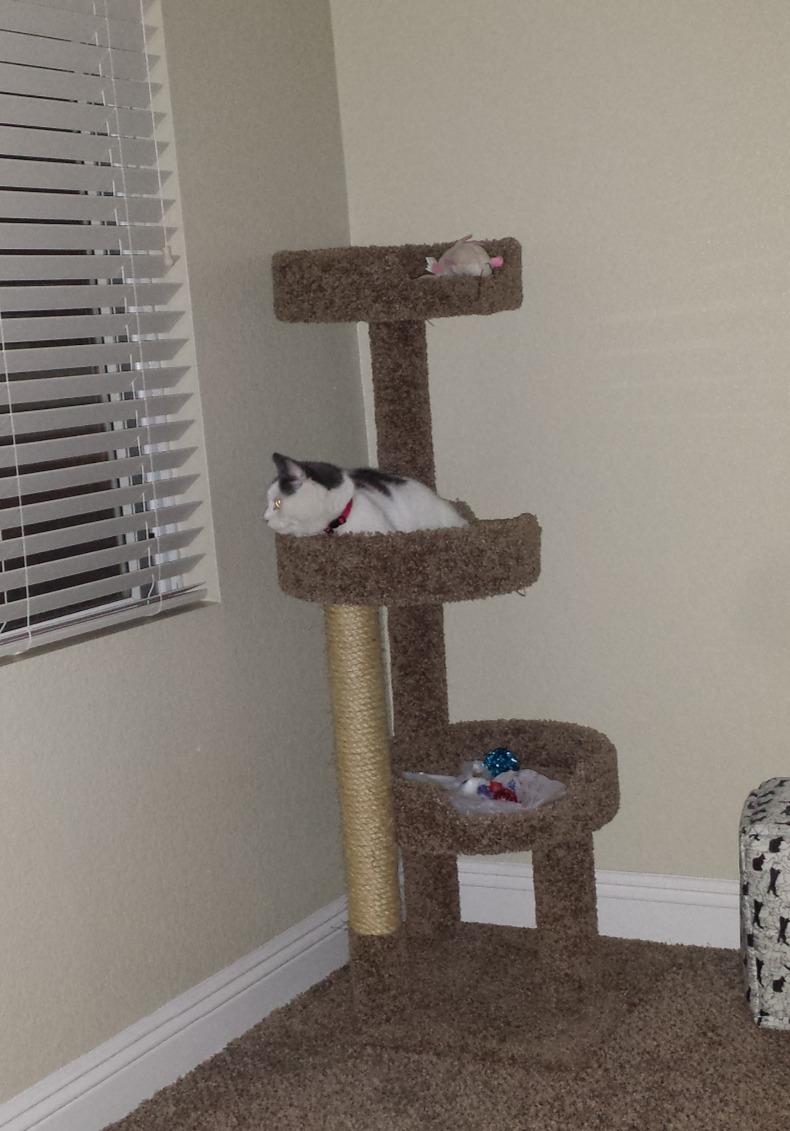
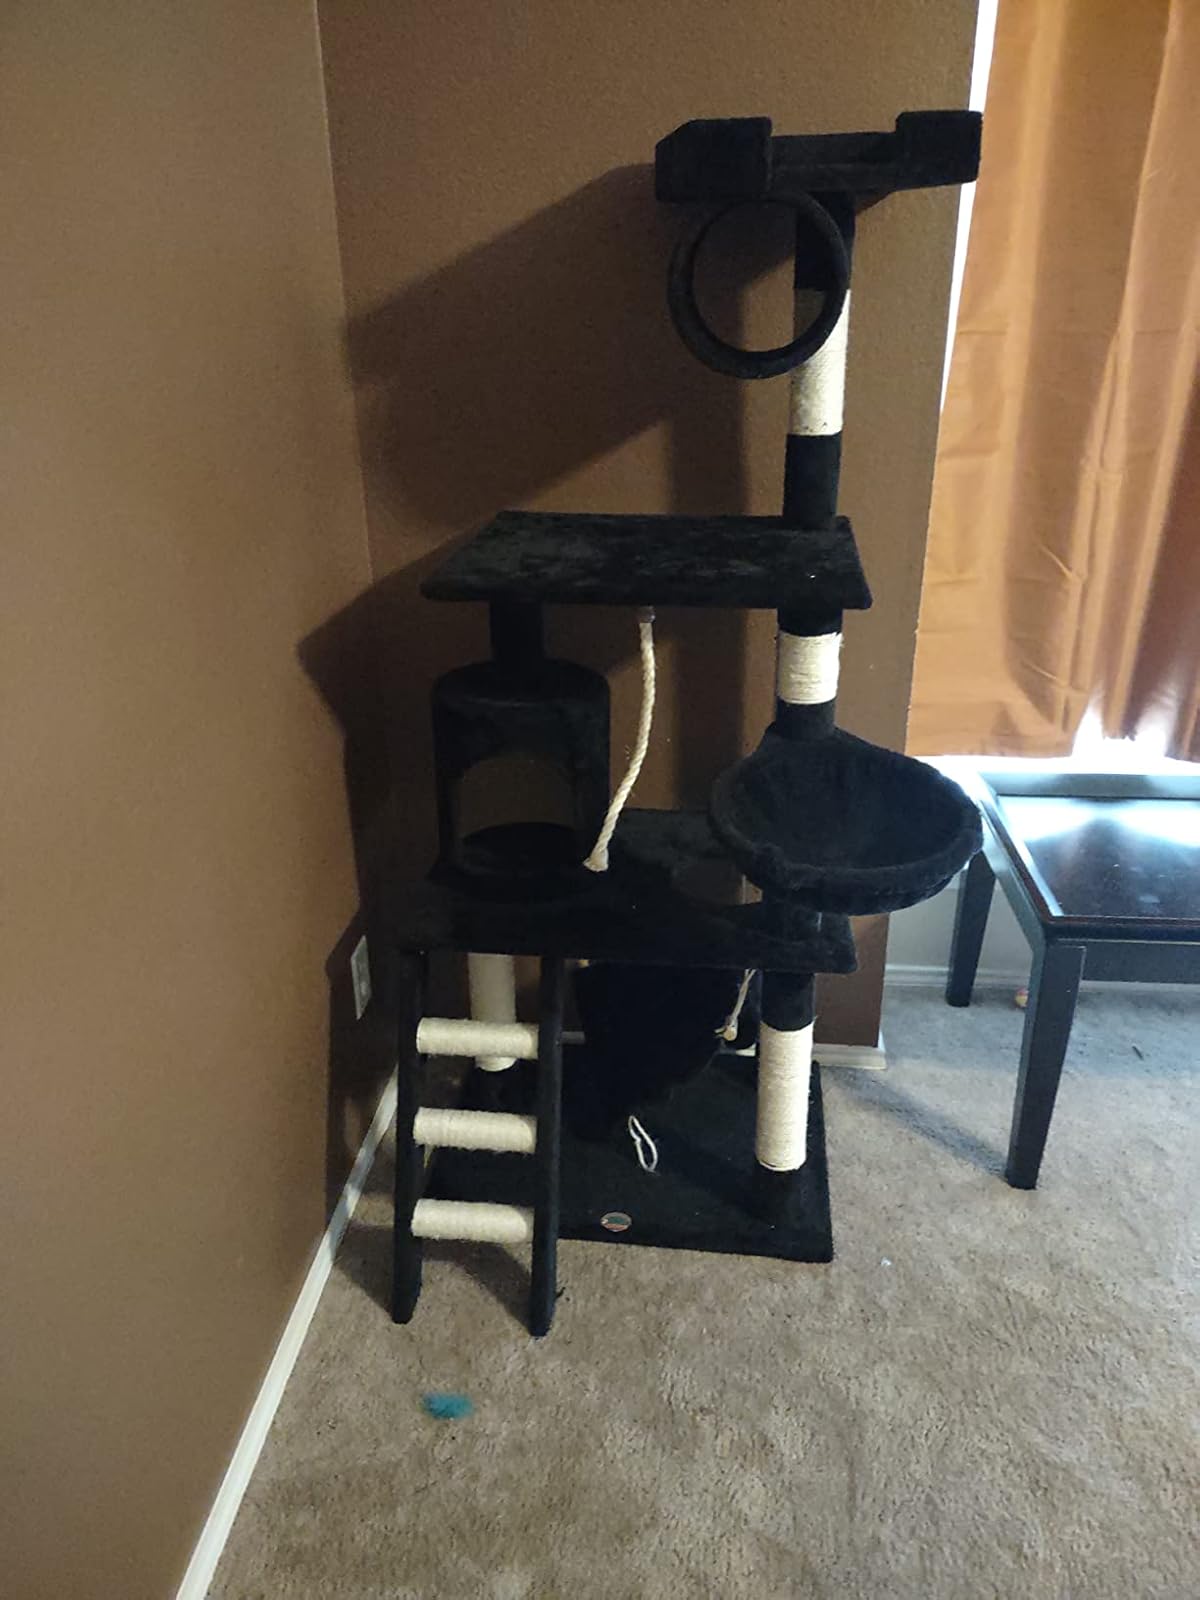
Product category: items_cat tree
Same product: no